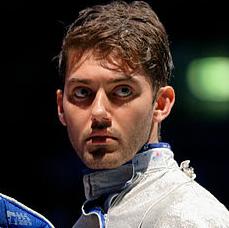
Age: 20